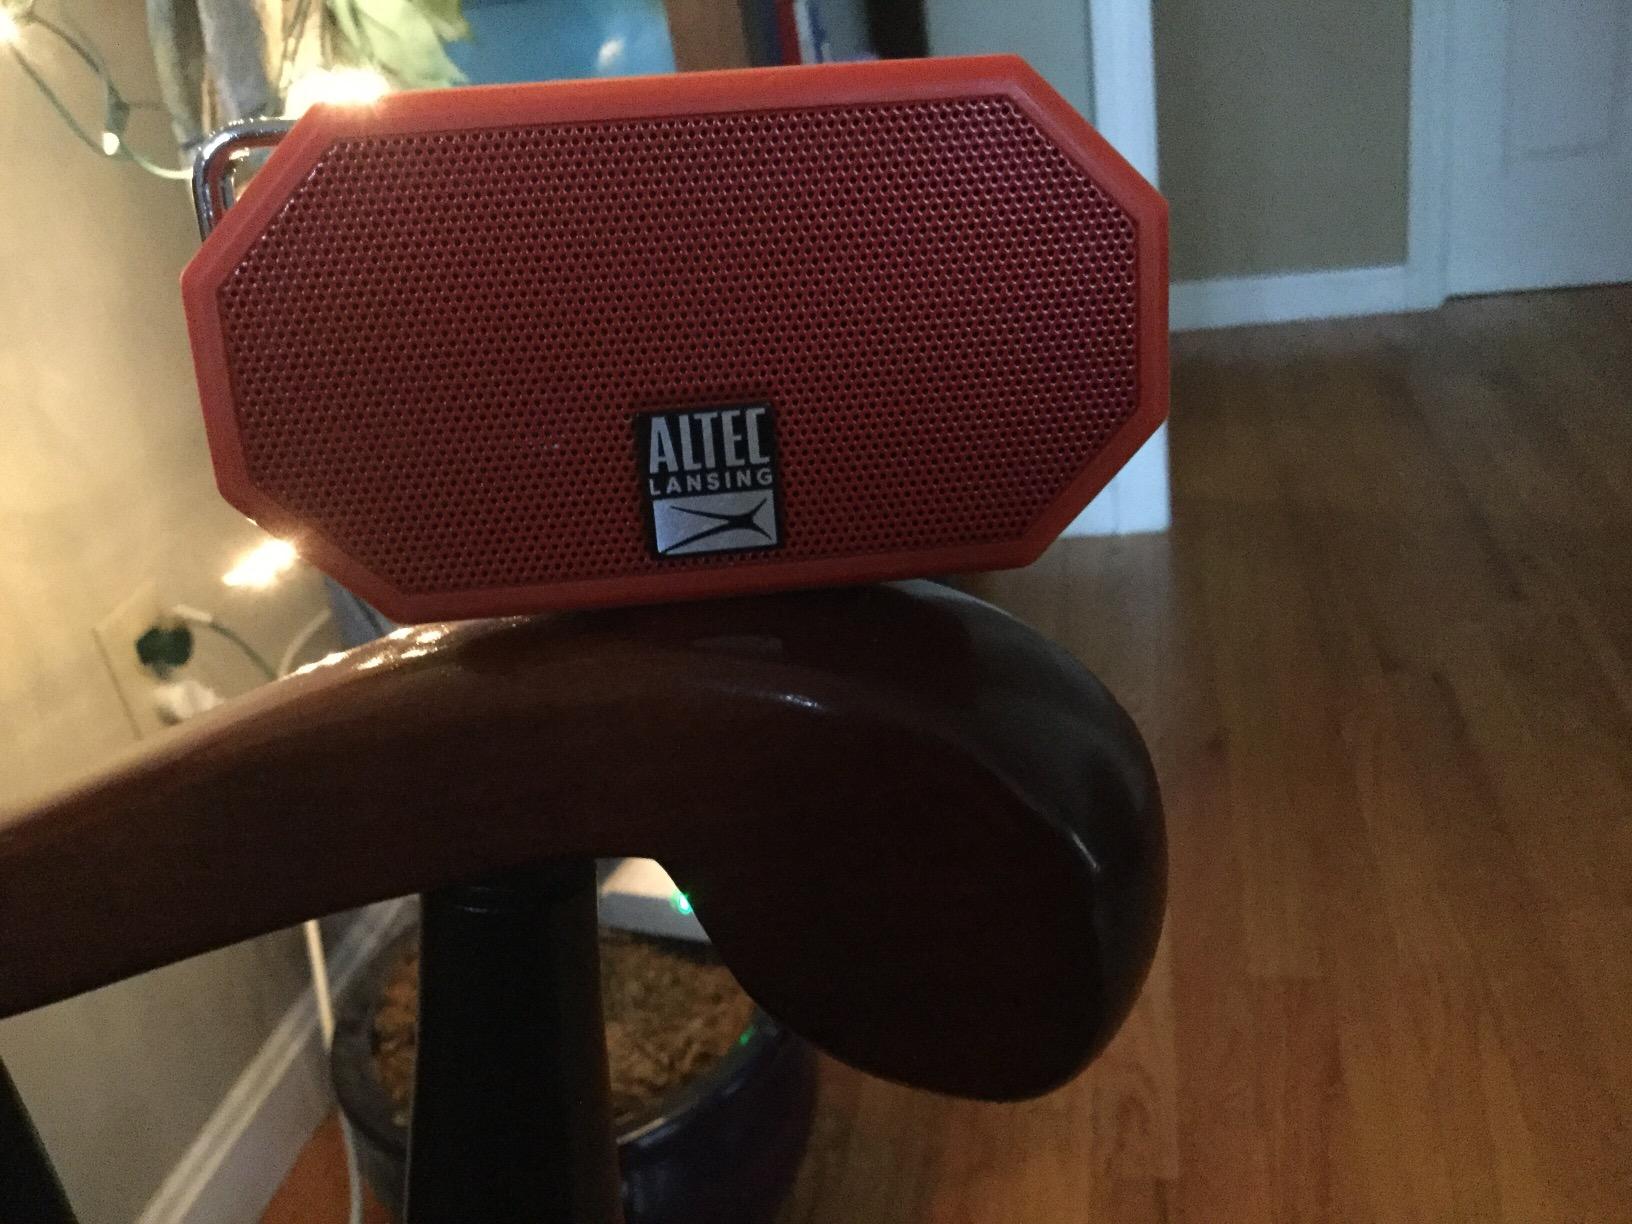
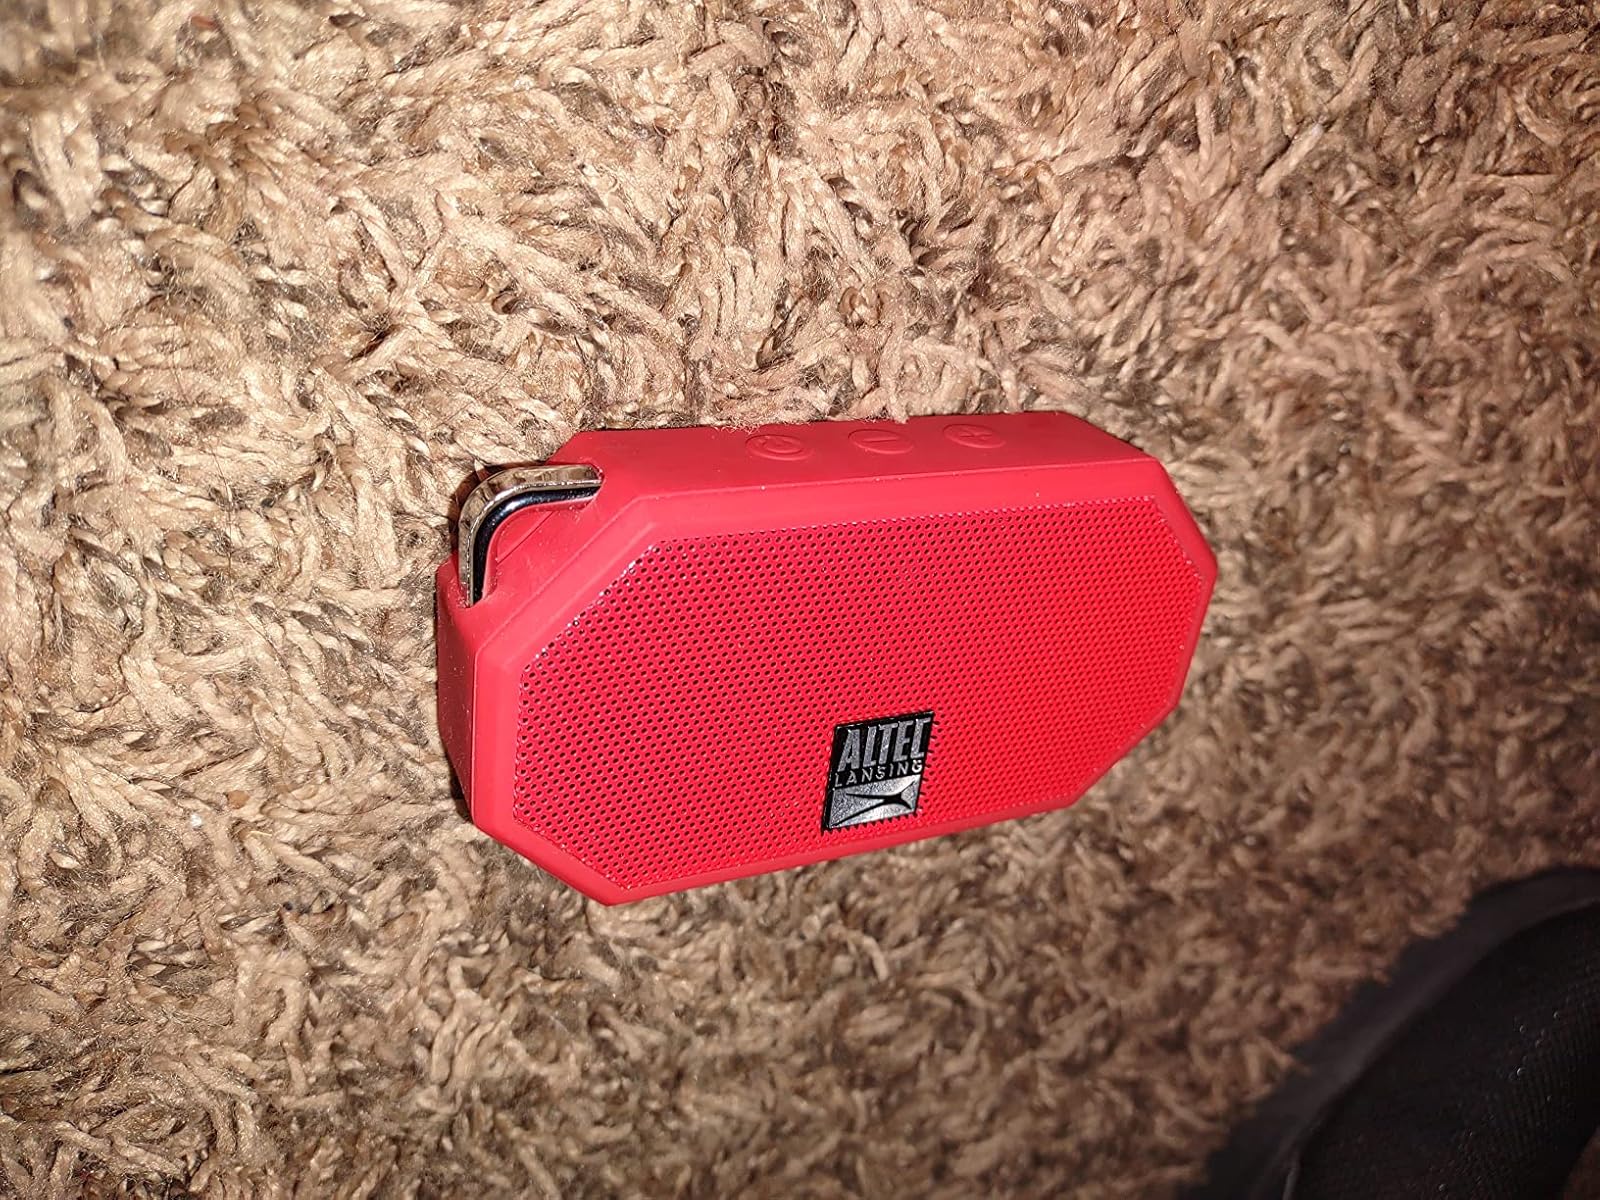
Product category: speaker
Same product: yes